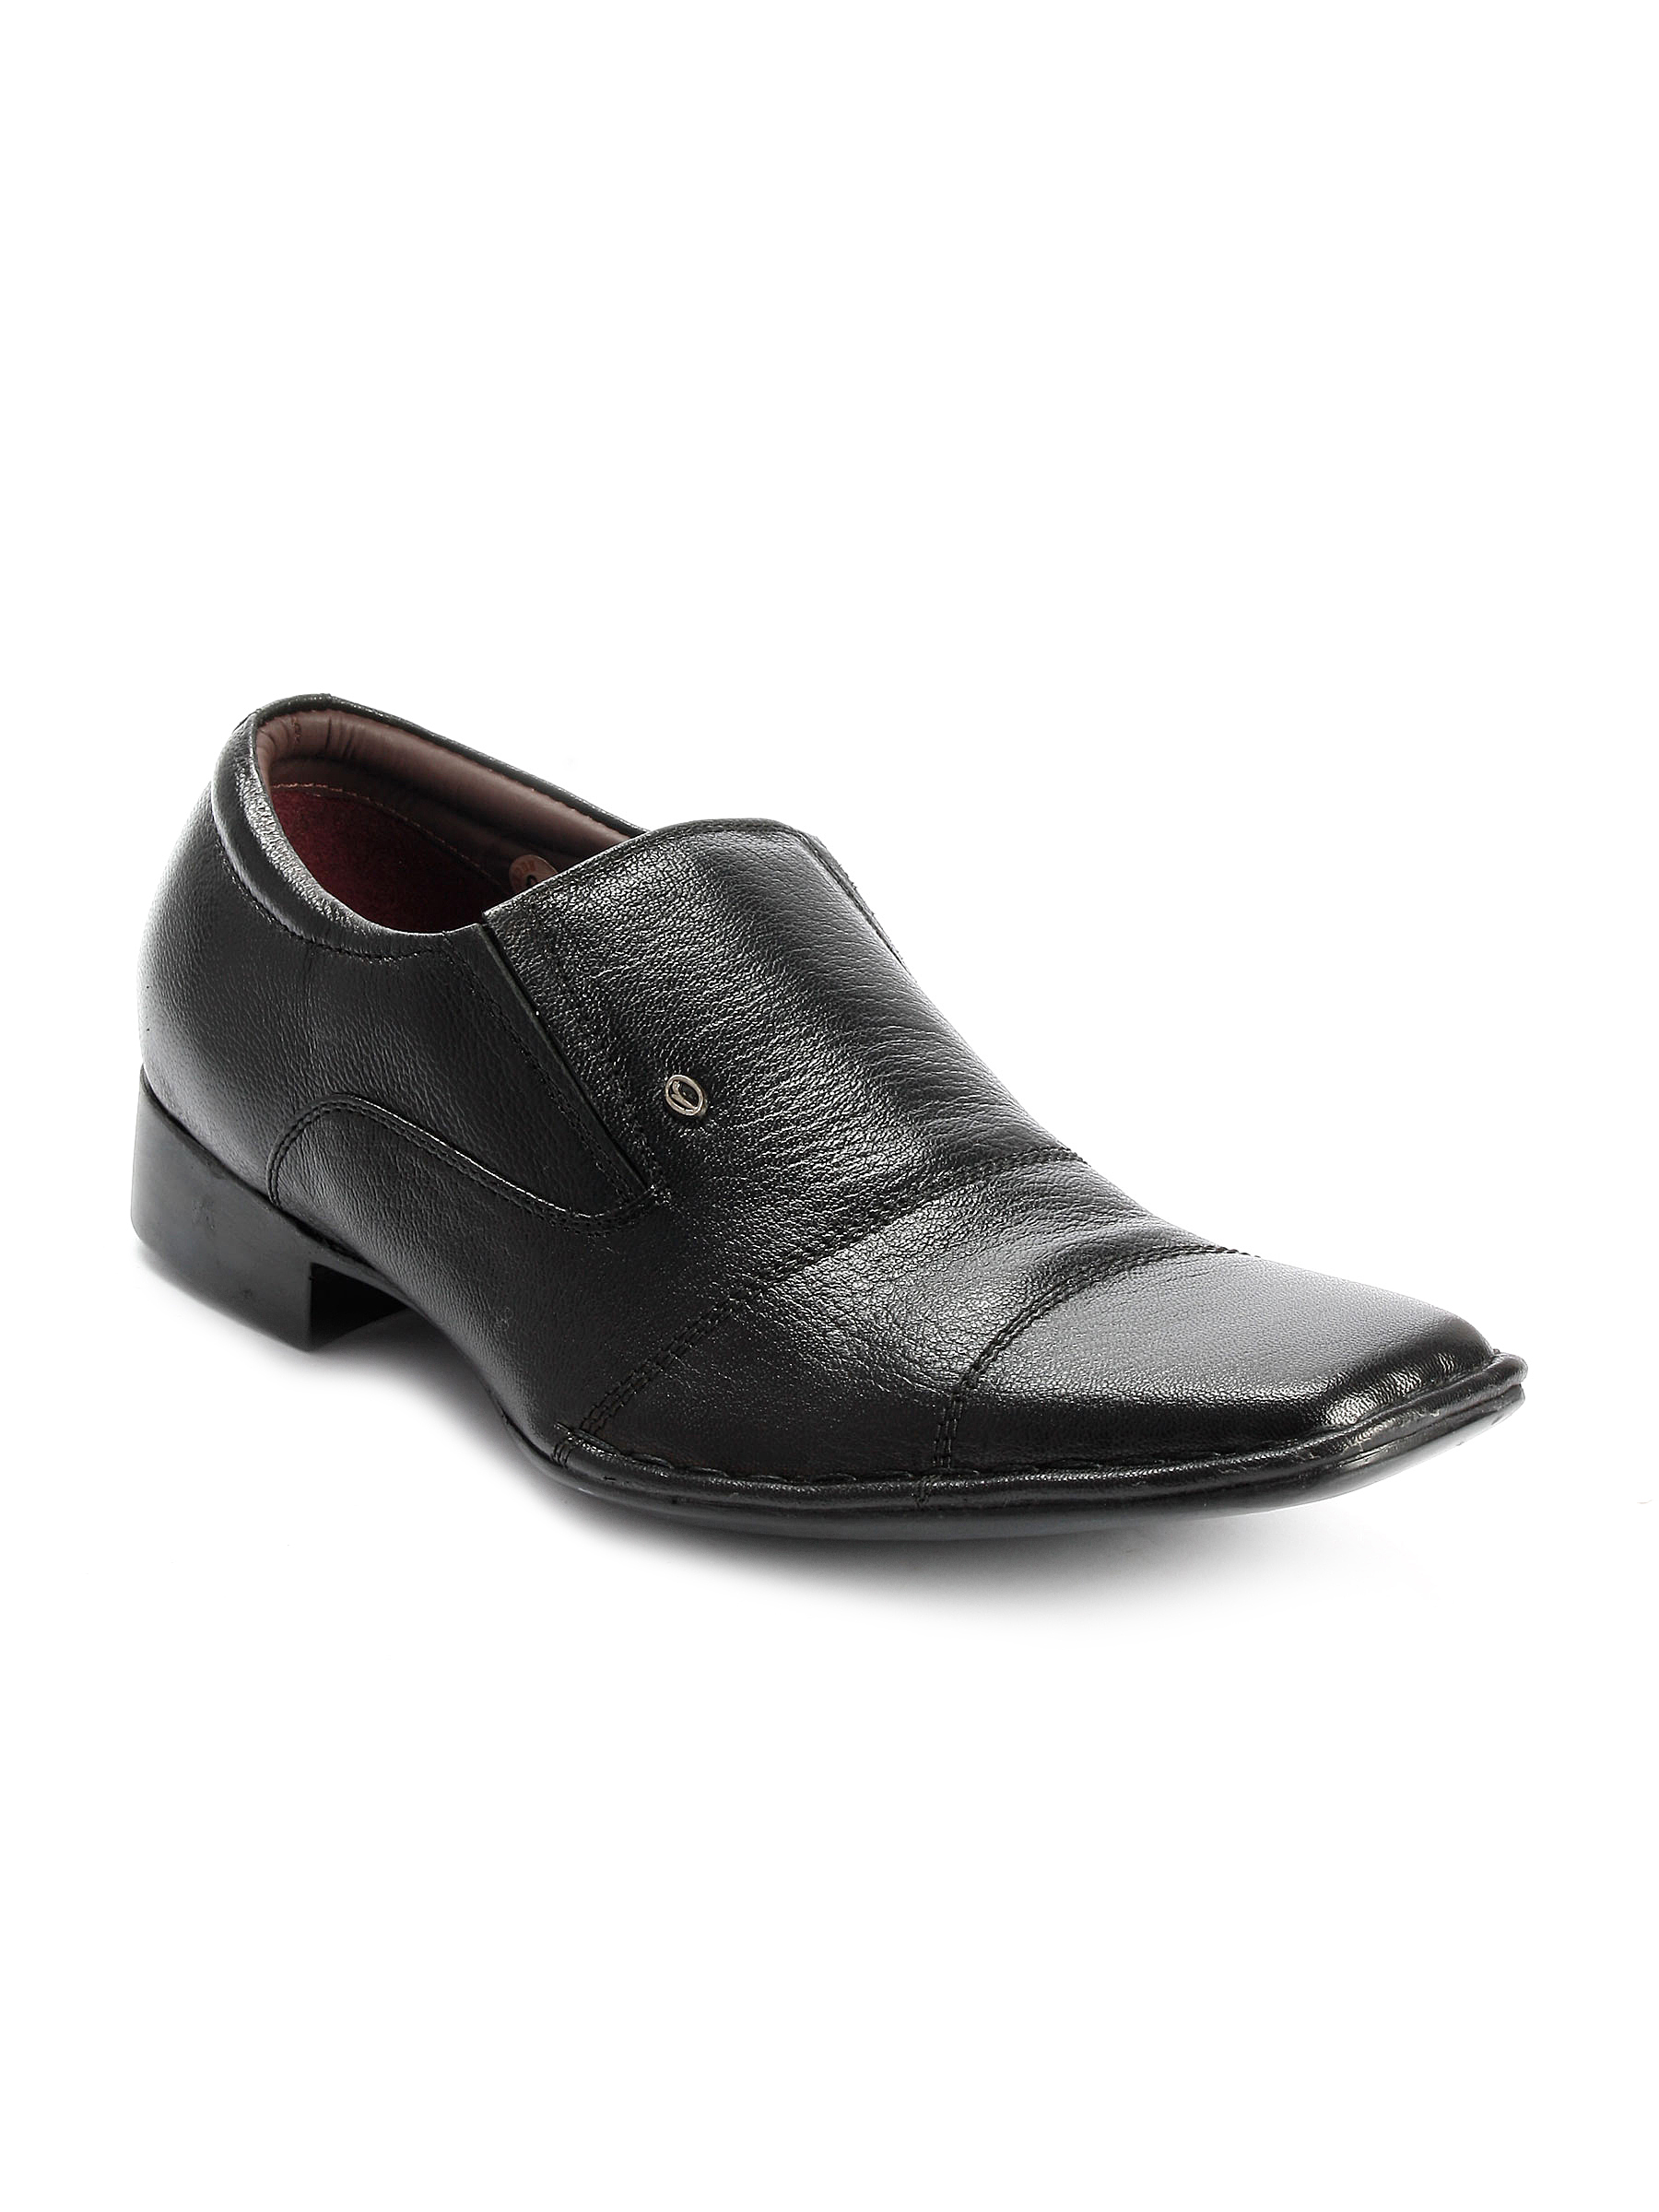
Buckaroo Men Tos Black Formal Shoe
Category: Footwear / Shoes / Formal Shoes
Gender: Men
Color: Black
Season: Winter 2011
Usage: Formal